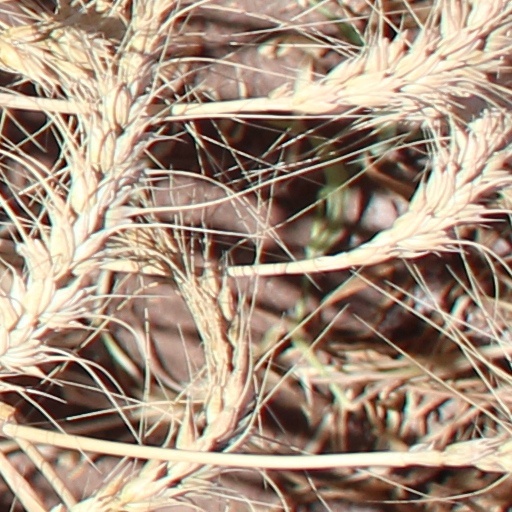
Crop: wheat